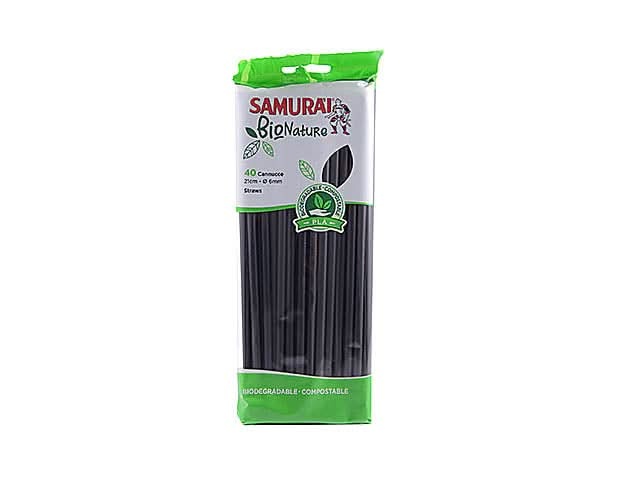
SAMURAI CANNUCCE BIONATURALI 40 PEZZI - Sostenibilità e Stile per la Tua Casa
Scopri il perfetto equilibrio tra sostenibilità e stile con i SAMURAI CANNUCCE BIONATURALI 40 PEZZI. Queste cannucce innovative sono realizzate con materiali biodegradabili di alta qualità, offrendo una soluzione eco-friendly per le tue esigenze quotidiane. Con un design elegante, queste cannucce non solo migliorano l'estetica delle tue bevande, ma contribuiscono anche a ridurre l'impatto ambientale. Scegliendo le cannucce SAMURAI, fai una scelta consapevole per il pianeta senza compromettere il gusto o la qualità. Ogni confezione contiene 40 pezzi, perfetti per eventi, cene o semplicemente per l'uso quotidiano a casa. Sii parte del cambiamento e aggiungi un tocco di classe alla tua tavola con queste cannucce sostenibili. La tua casa merita il meglio in termini di stile e responsabilità ambientale.
Brand: Scodinzolando
Category: Home & Garden > Kitchen & Dining > Barware > Cocktail & Barware Tool Sets